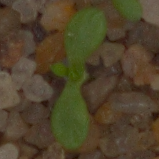
Label: scentless_mayweed